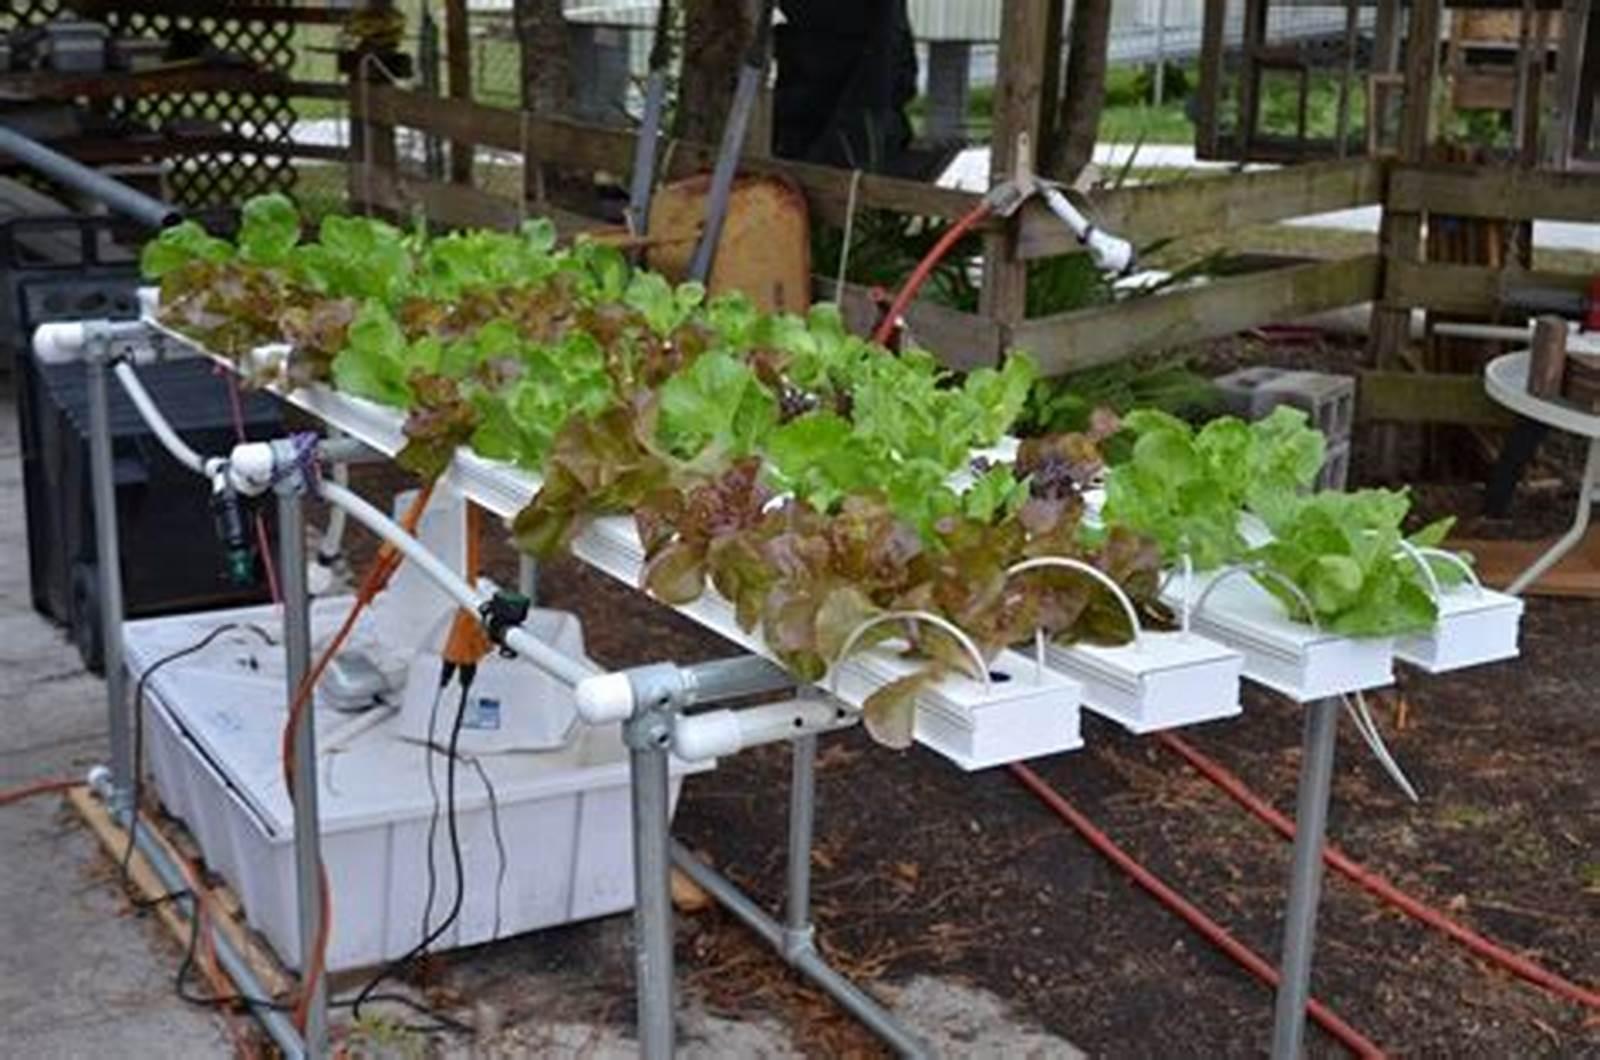
Mfumo wa kilimo cha haidroponi ambapo mimea hupandwa bila udongo mimea hiyo inaonekana imestawi juu ya mabomba meupe, huku ikionyesha chini kama mashine ambayo inapeleka moja kwa moja maji katika mimea hiyo; kilimo hiki husaidia mimea kustawi vizuri bila kutumia udongo na kuweza kujitengenezea chakula chake ka kutumia maji yenye virutubisho.